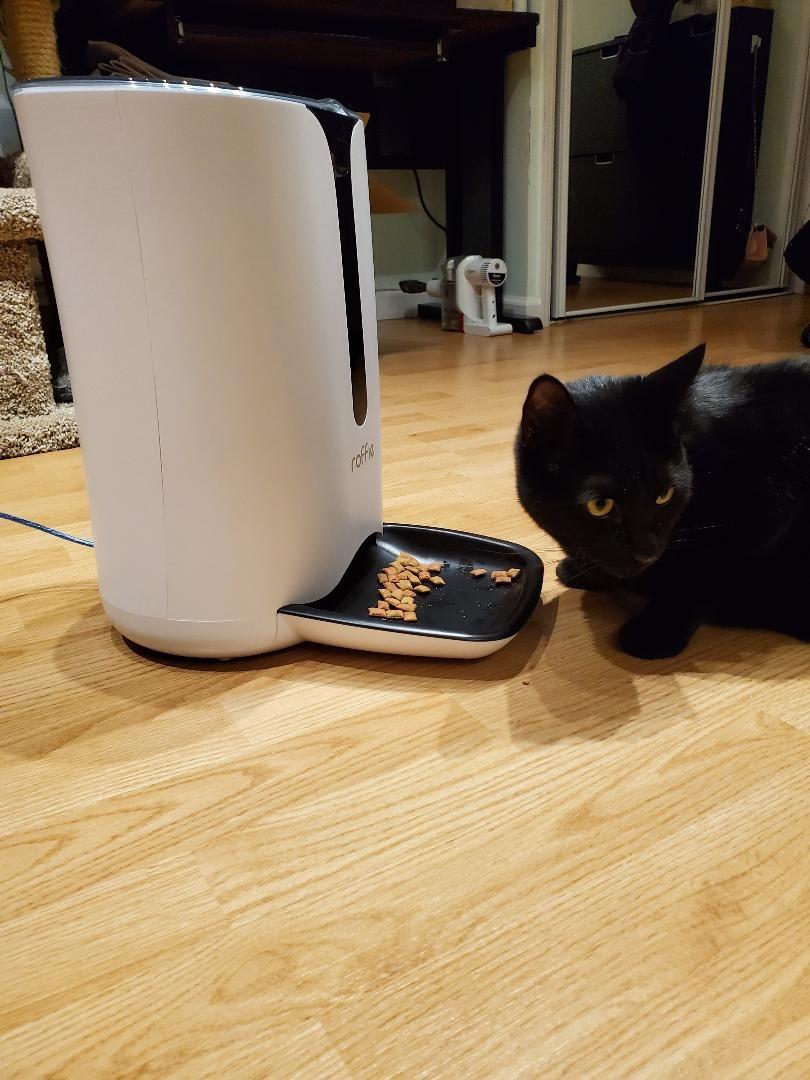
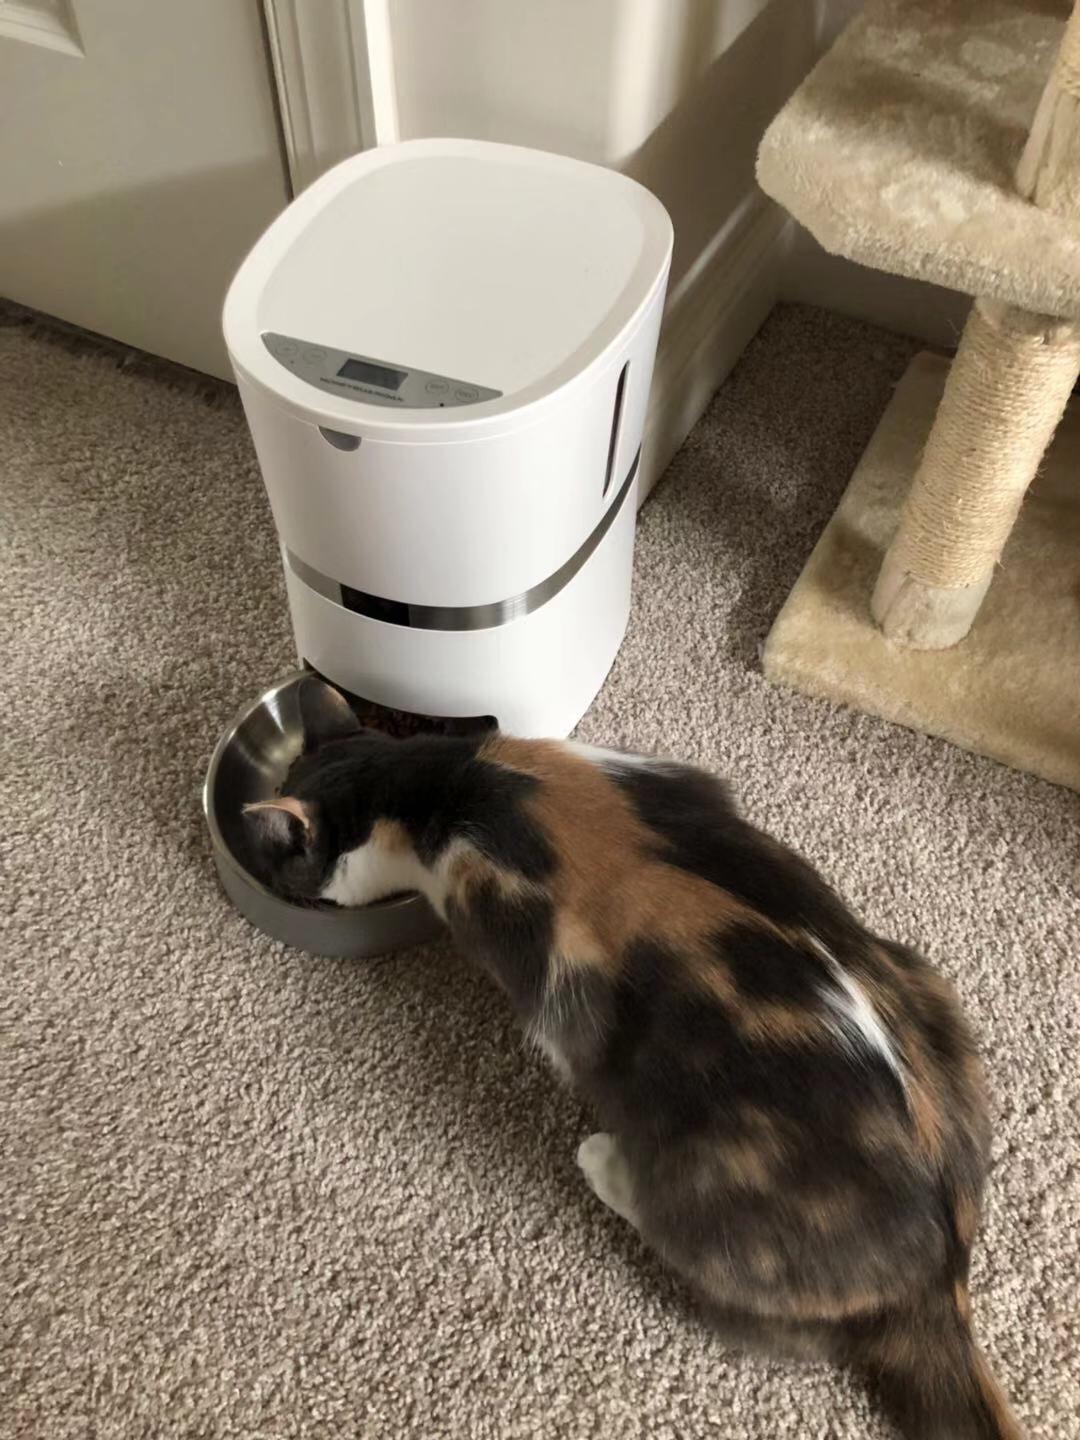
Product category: items_feeder
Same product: no